Arthur Cunynghame

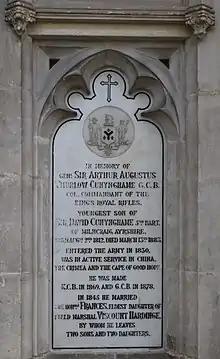
Memorial to Sir Arthur Augustus Thurlow Cunynghame in Winchester Cathedral

General Sir Arthur Augustus Thurlow Cunynghame (3 August 1812 – 10 March 1884) was a British Army commander and memoirist. Cunynghame was colonel-commandant of the King's Royal Rifle Corps and of the 36th Regiment of Foot.